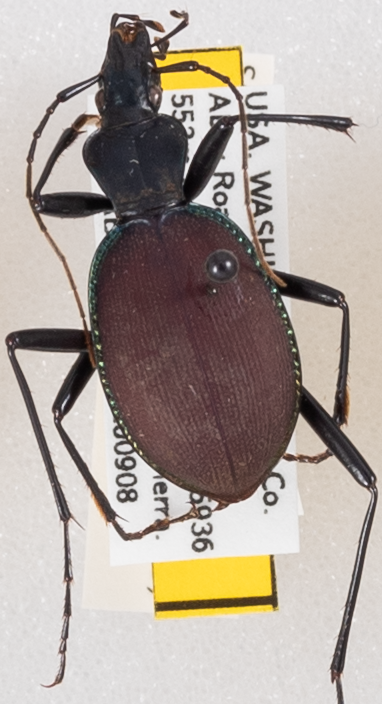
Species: Scaphinotus angusticollis
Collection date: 2020-09-08
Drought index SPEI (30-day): -1.186
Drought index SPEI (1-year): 0.006
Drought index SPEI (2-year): -2.09